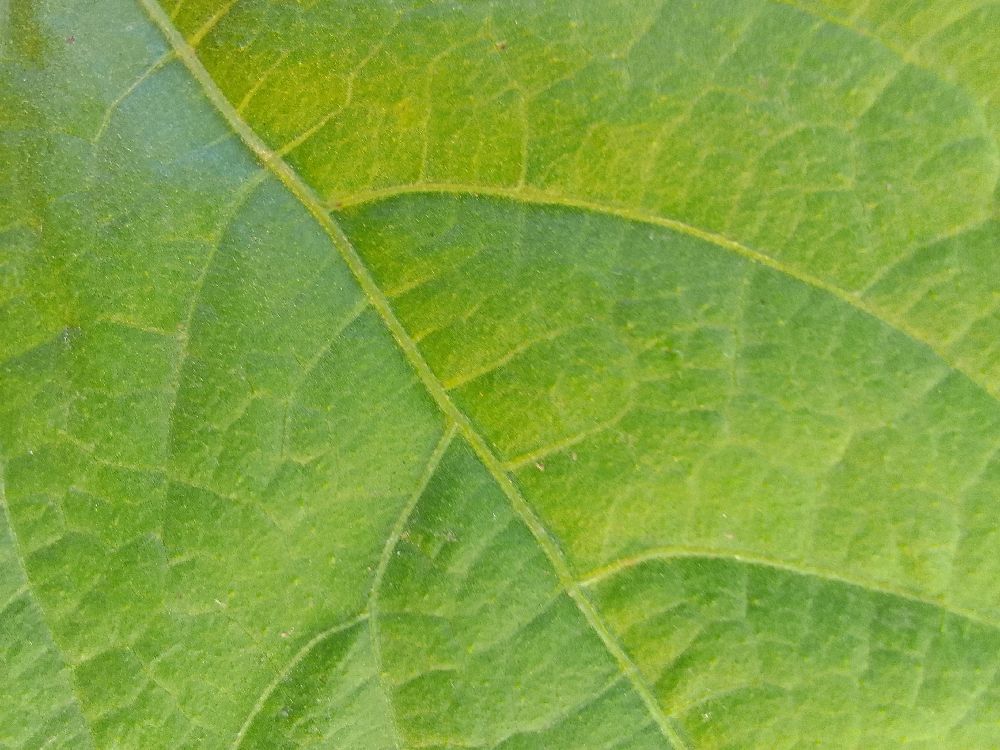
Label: healthy